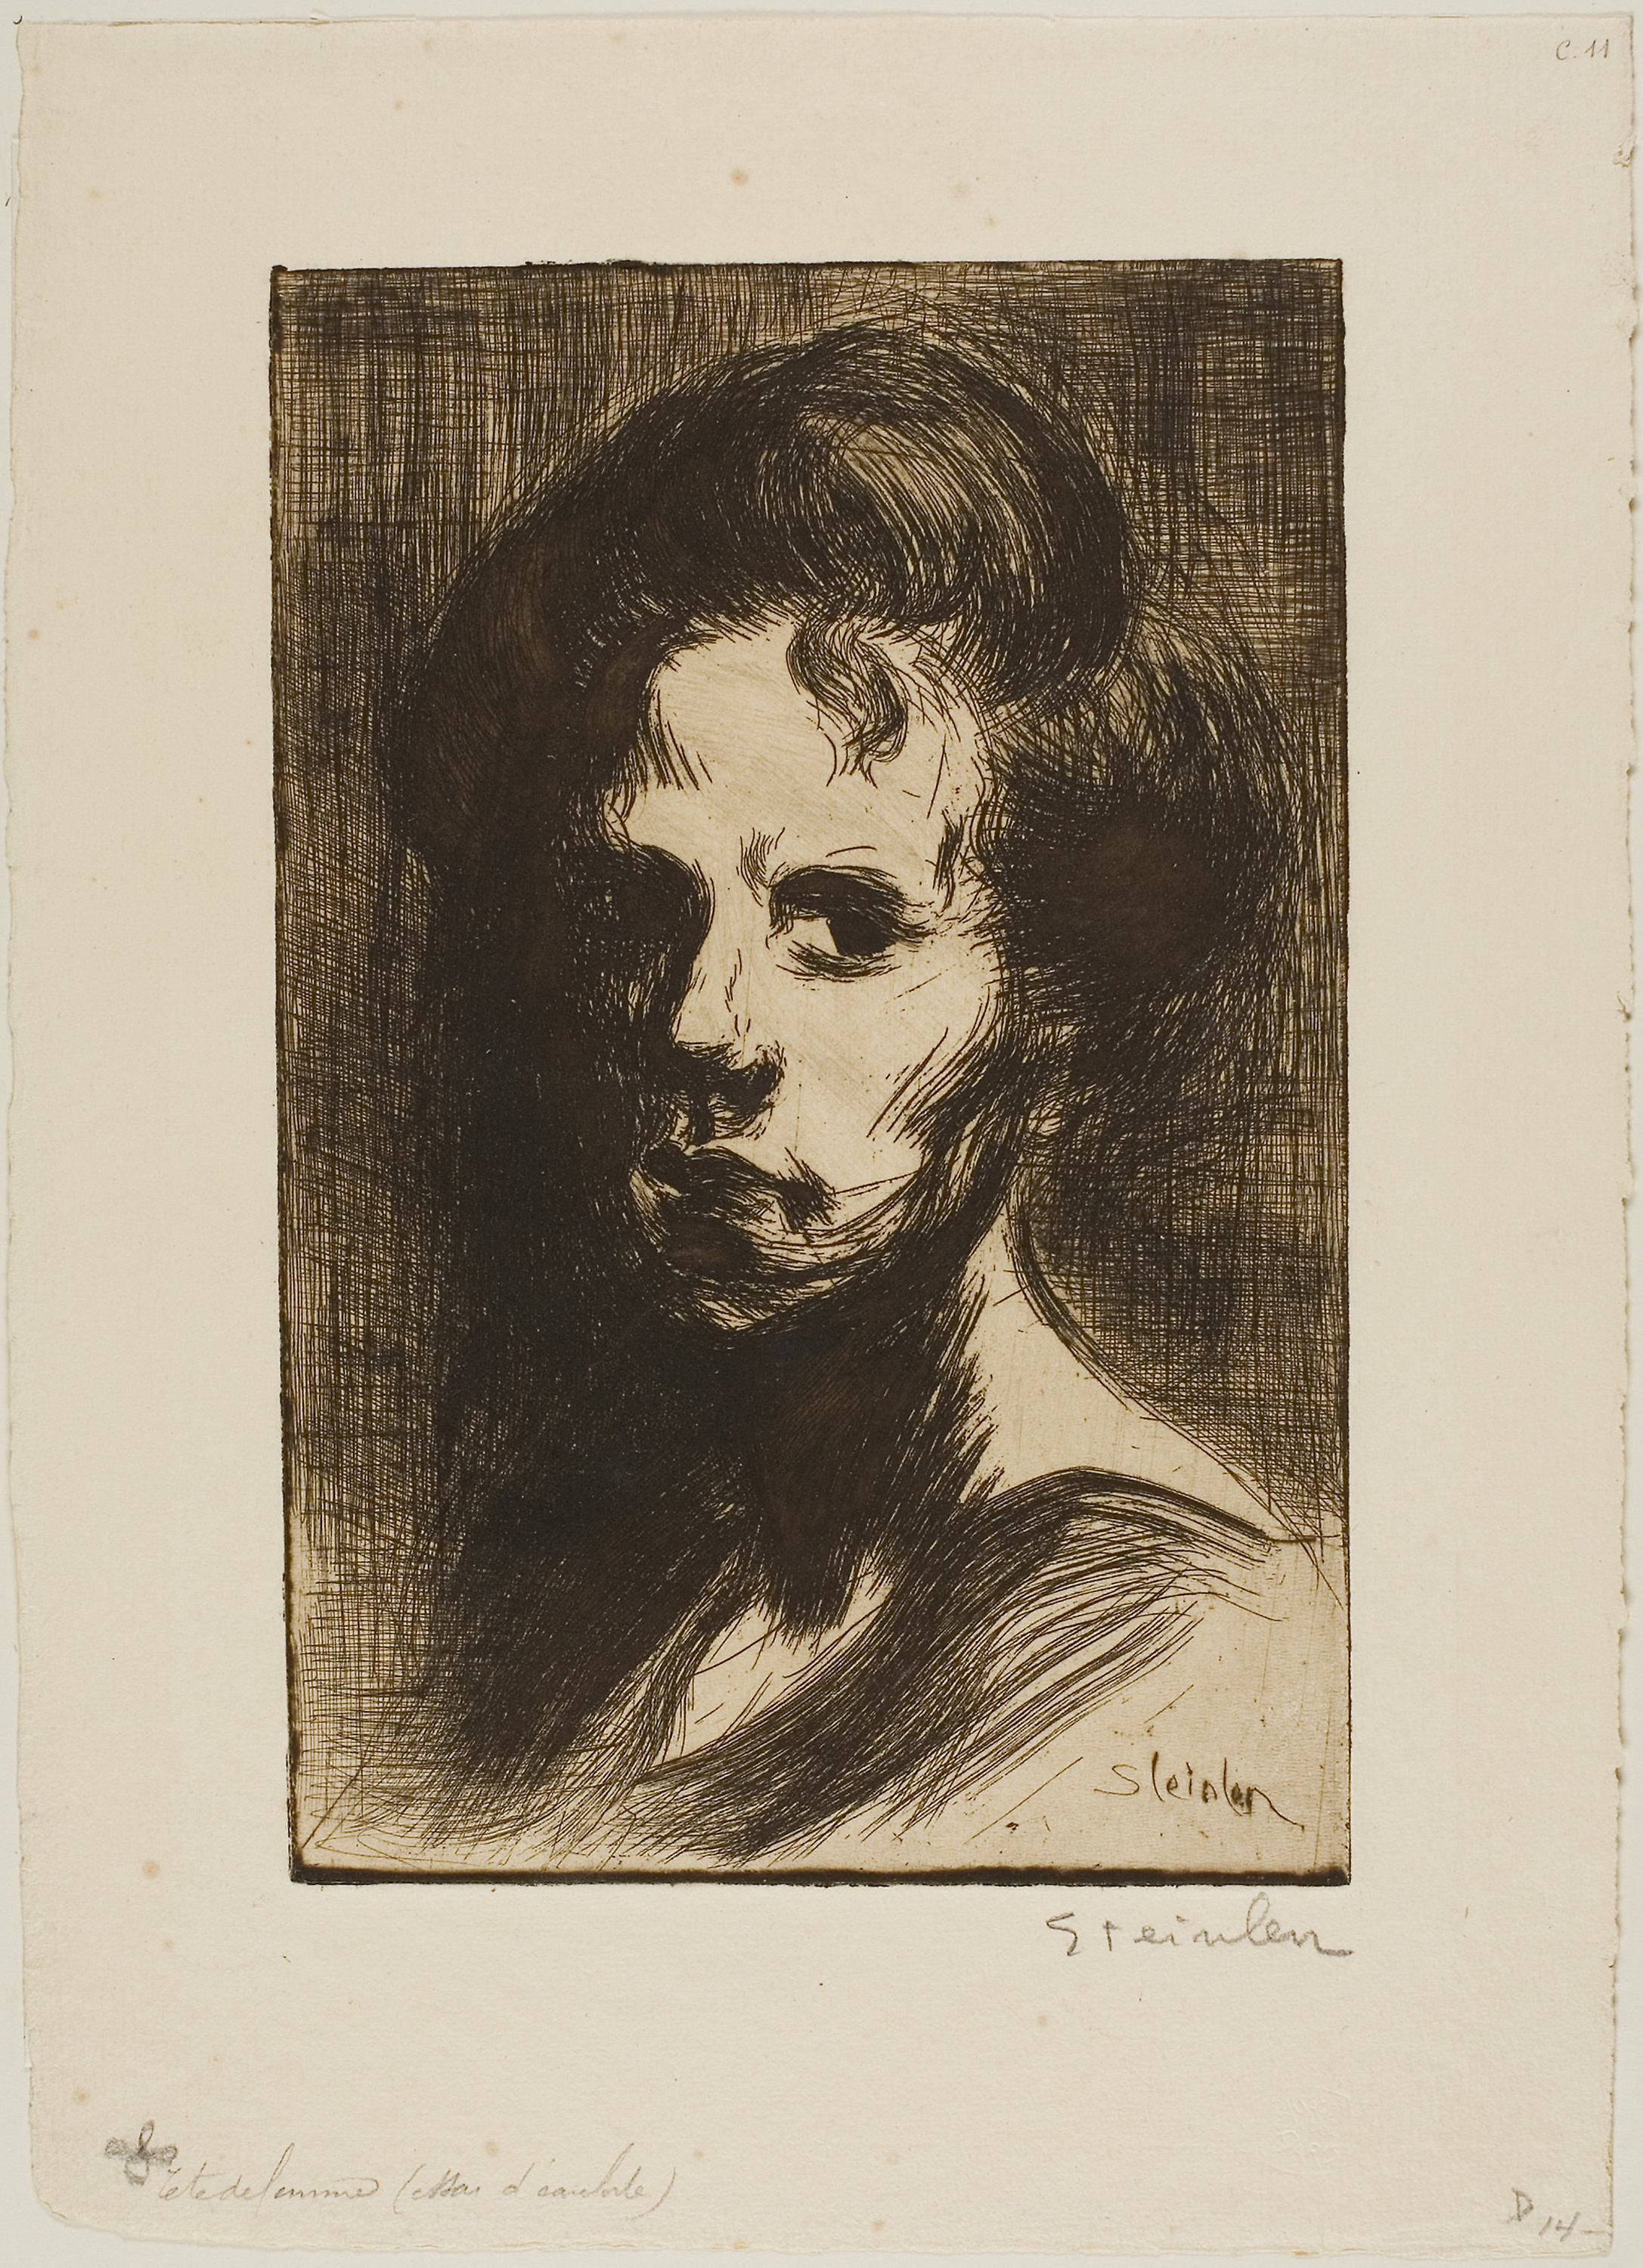
art, portrait, modern art, self portrait, artwork, visual arts, history, drawing, illustration, font